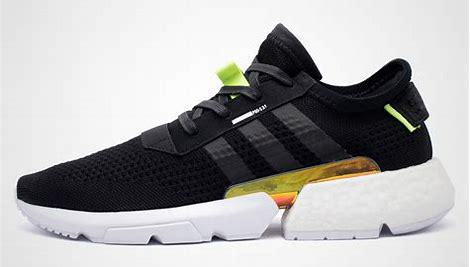
Brand: Adidas
Model: Pod S3 1